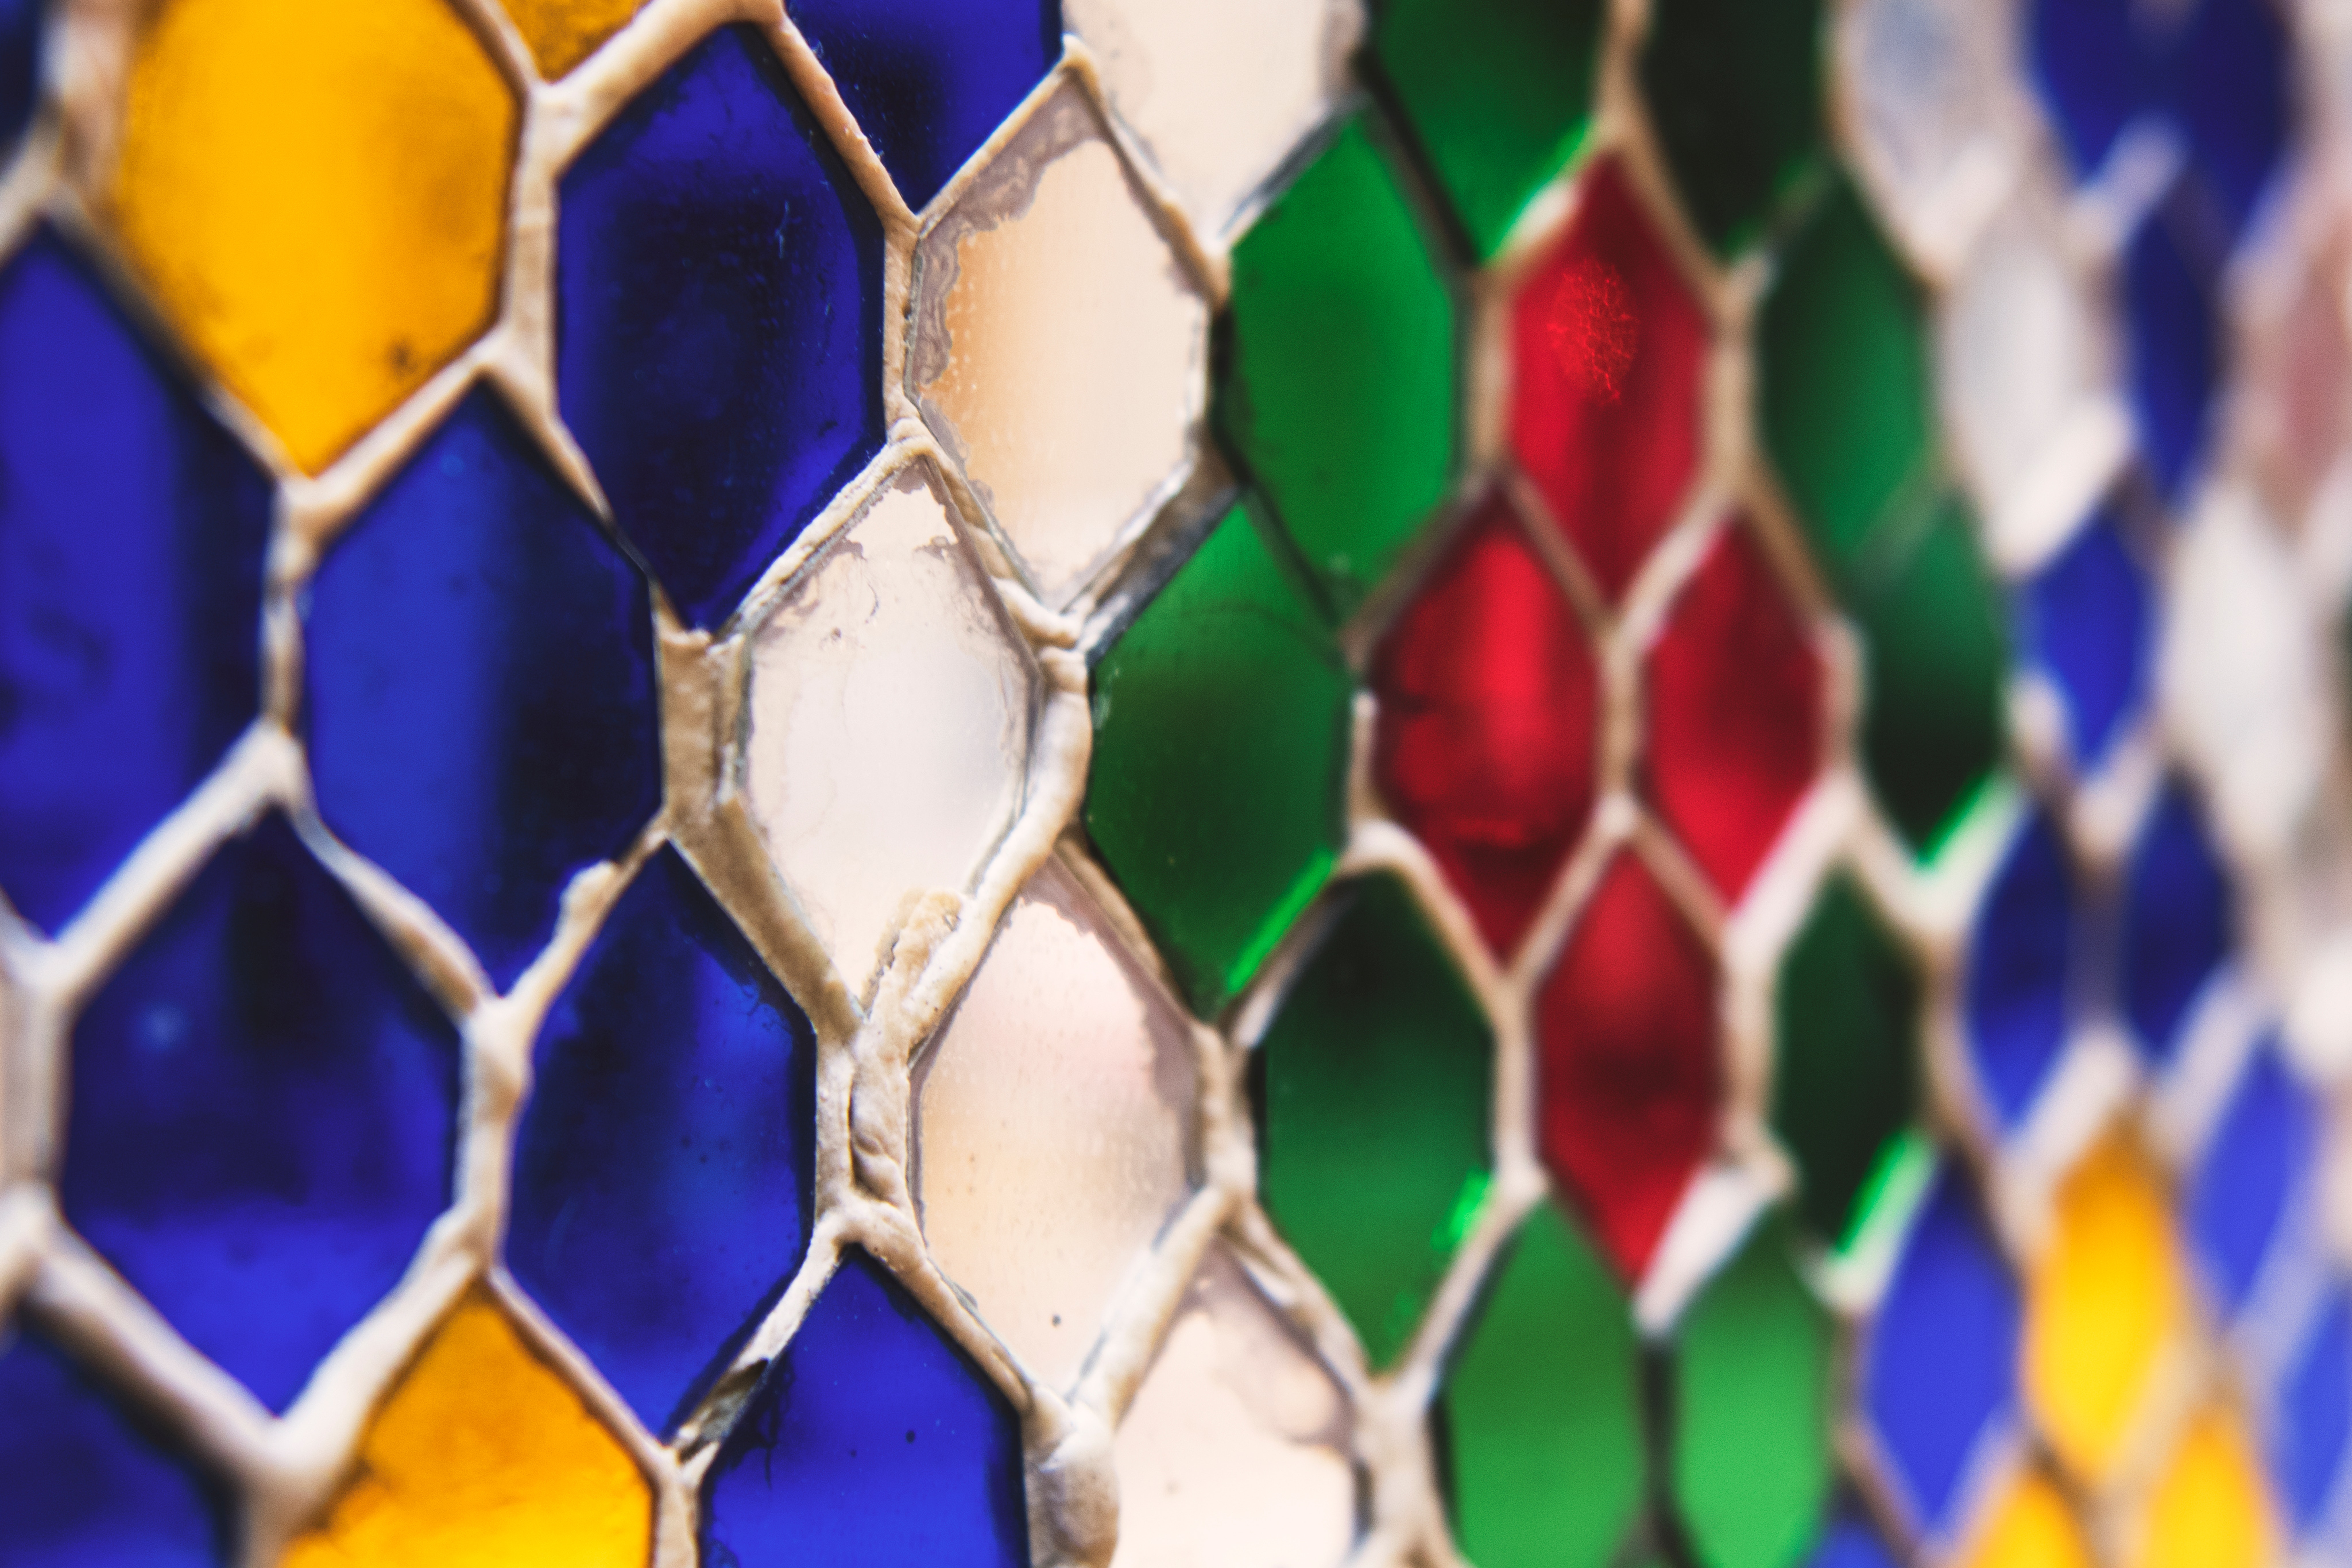
cobalt blue, pattern, glass, close up, stained glass, window, symmetry, mosaic, Colorfulness